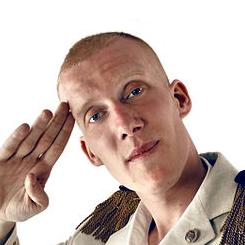
Age: 28